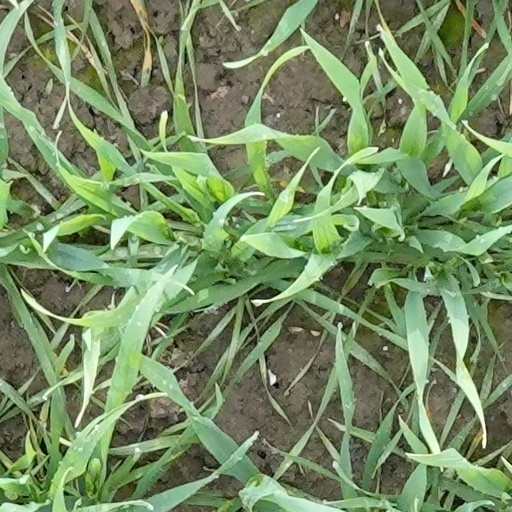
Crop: wheat